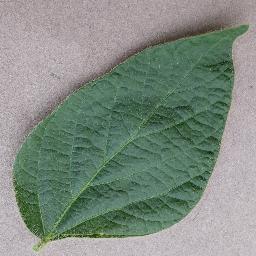
Label: Soybean___healthy